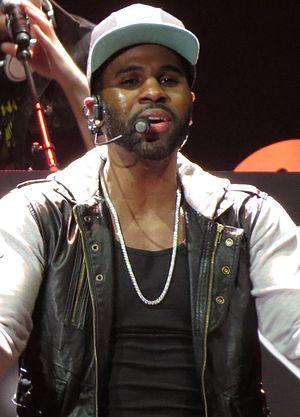
Cet article présente la discographie de Jason Derulo. C'est un fans chanteur Américain et danseur.